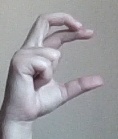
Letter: thal